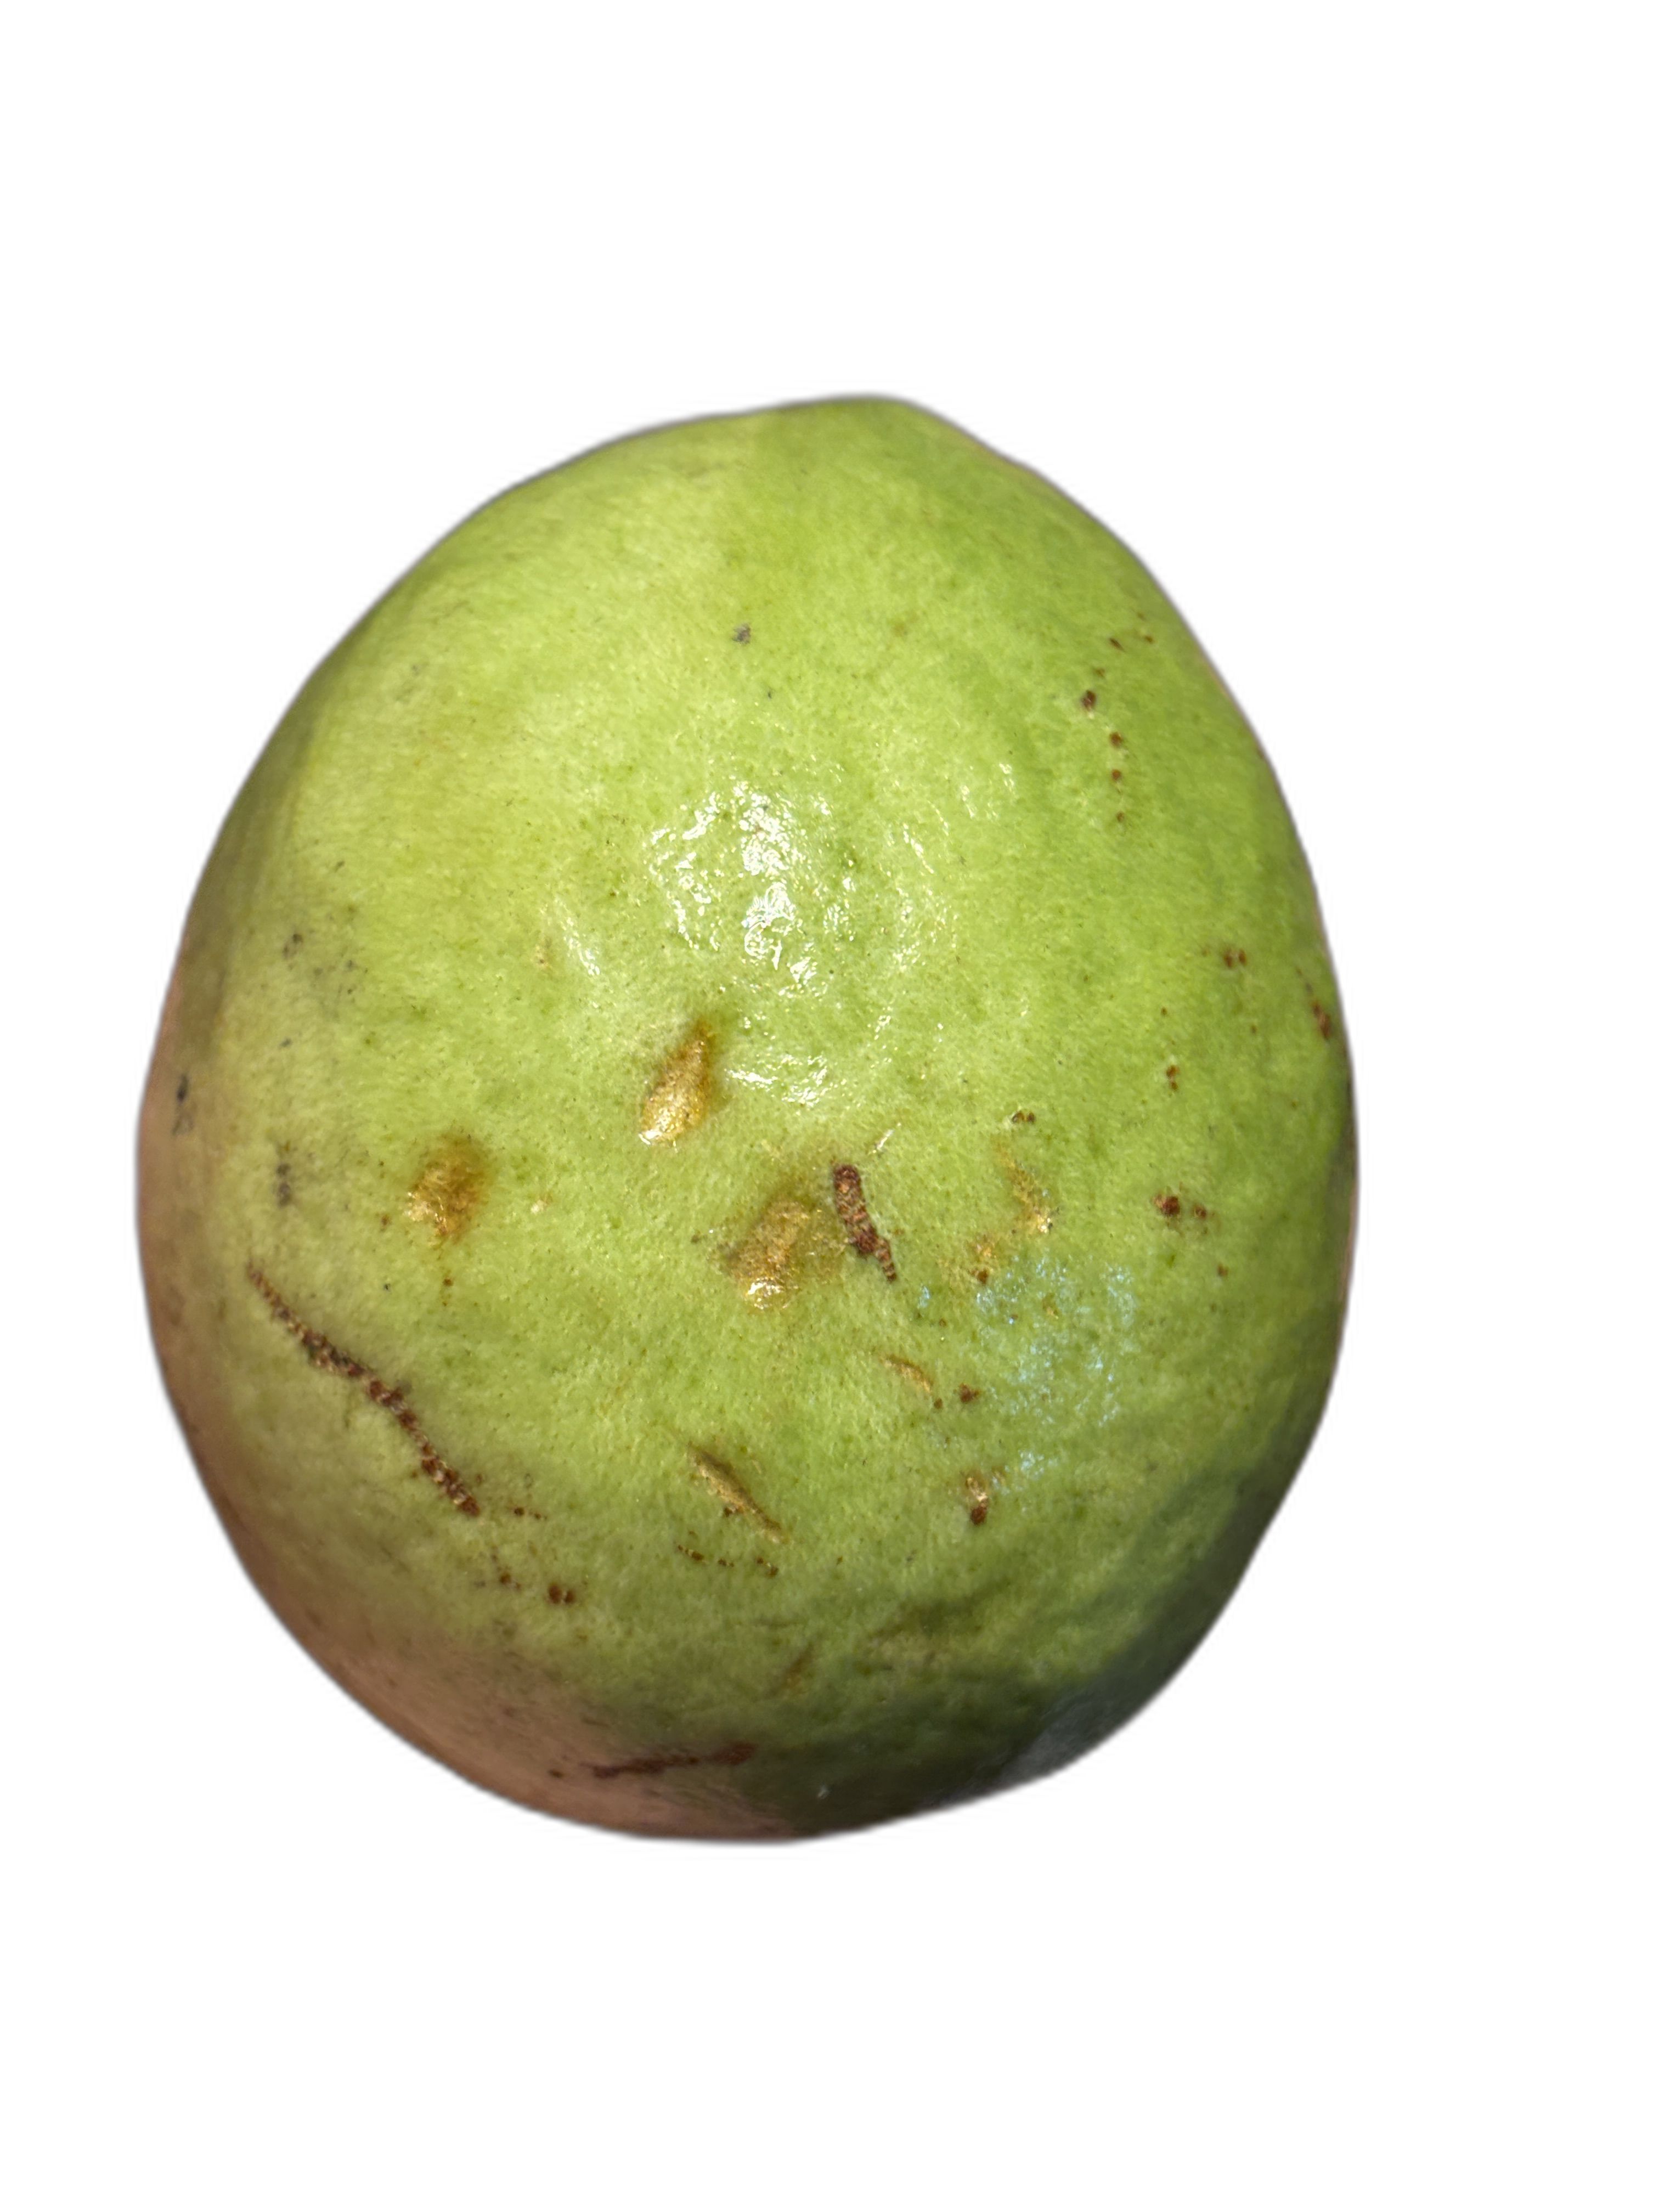
Plant part: fruit
Disease: Scab